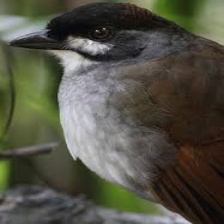
Species: JOCOTOCO ANTPITTA
Scientific name: GRALLARIA RIDGELYI